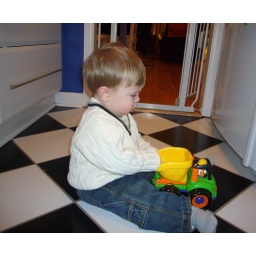
Ben enjoys playing with his truck in the kitchen one random night.